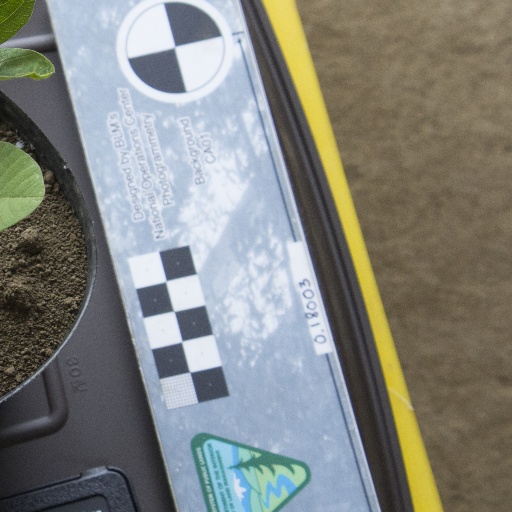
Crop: soybean